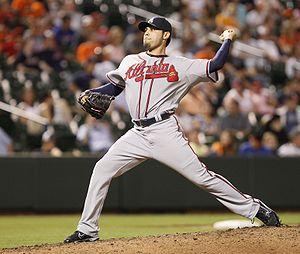
Michael Vela Gonzalez est un ancien lanceur de relève gaucher des Ligues majeures de baseball.